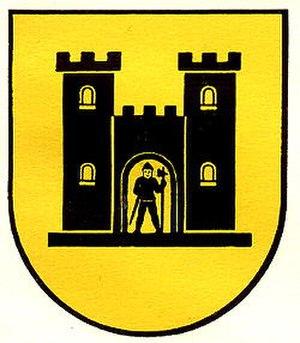
Lütisburg est une commune suisse du canton de Saint-Gall, située dans la circonscription électorale de Toggenburg.